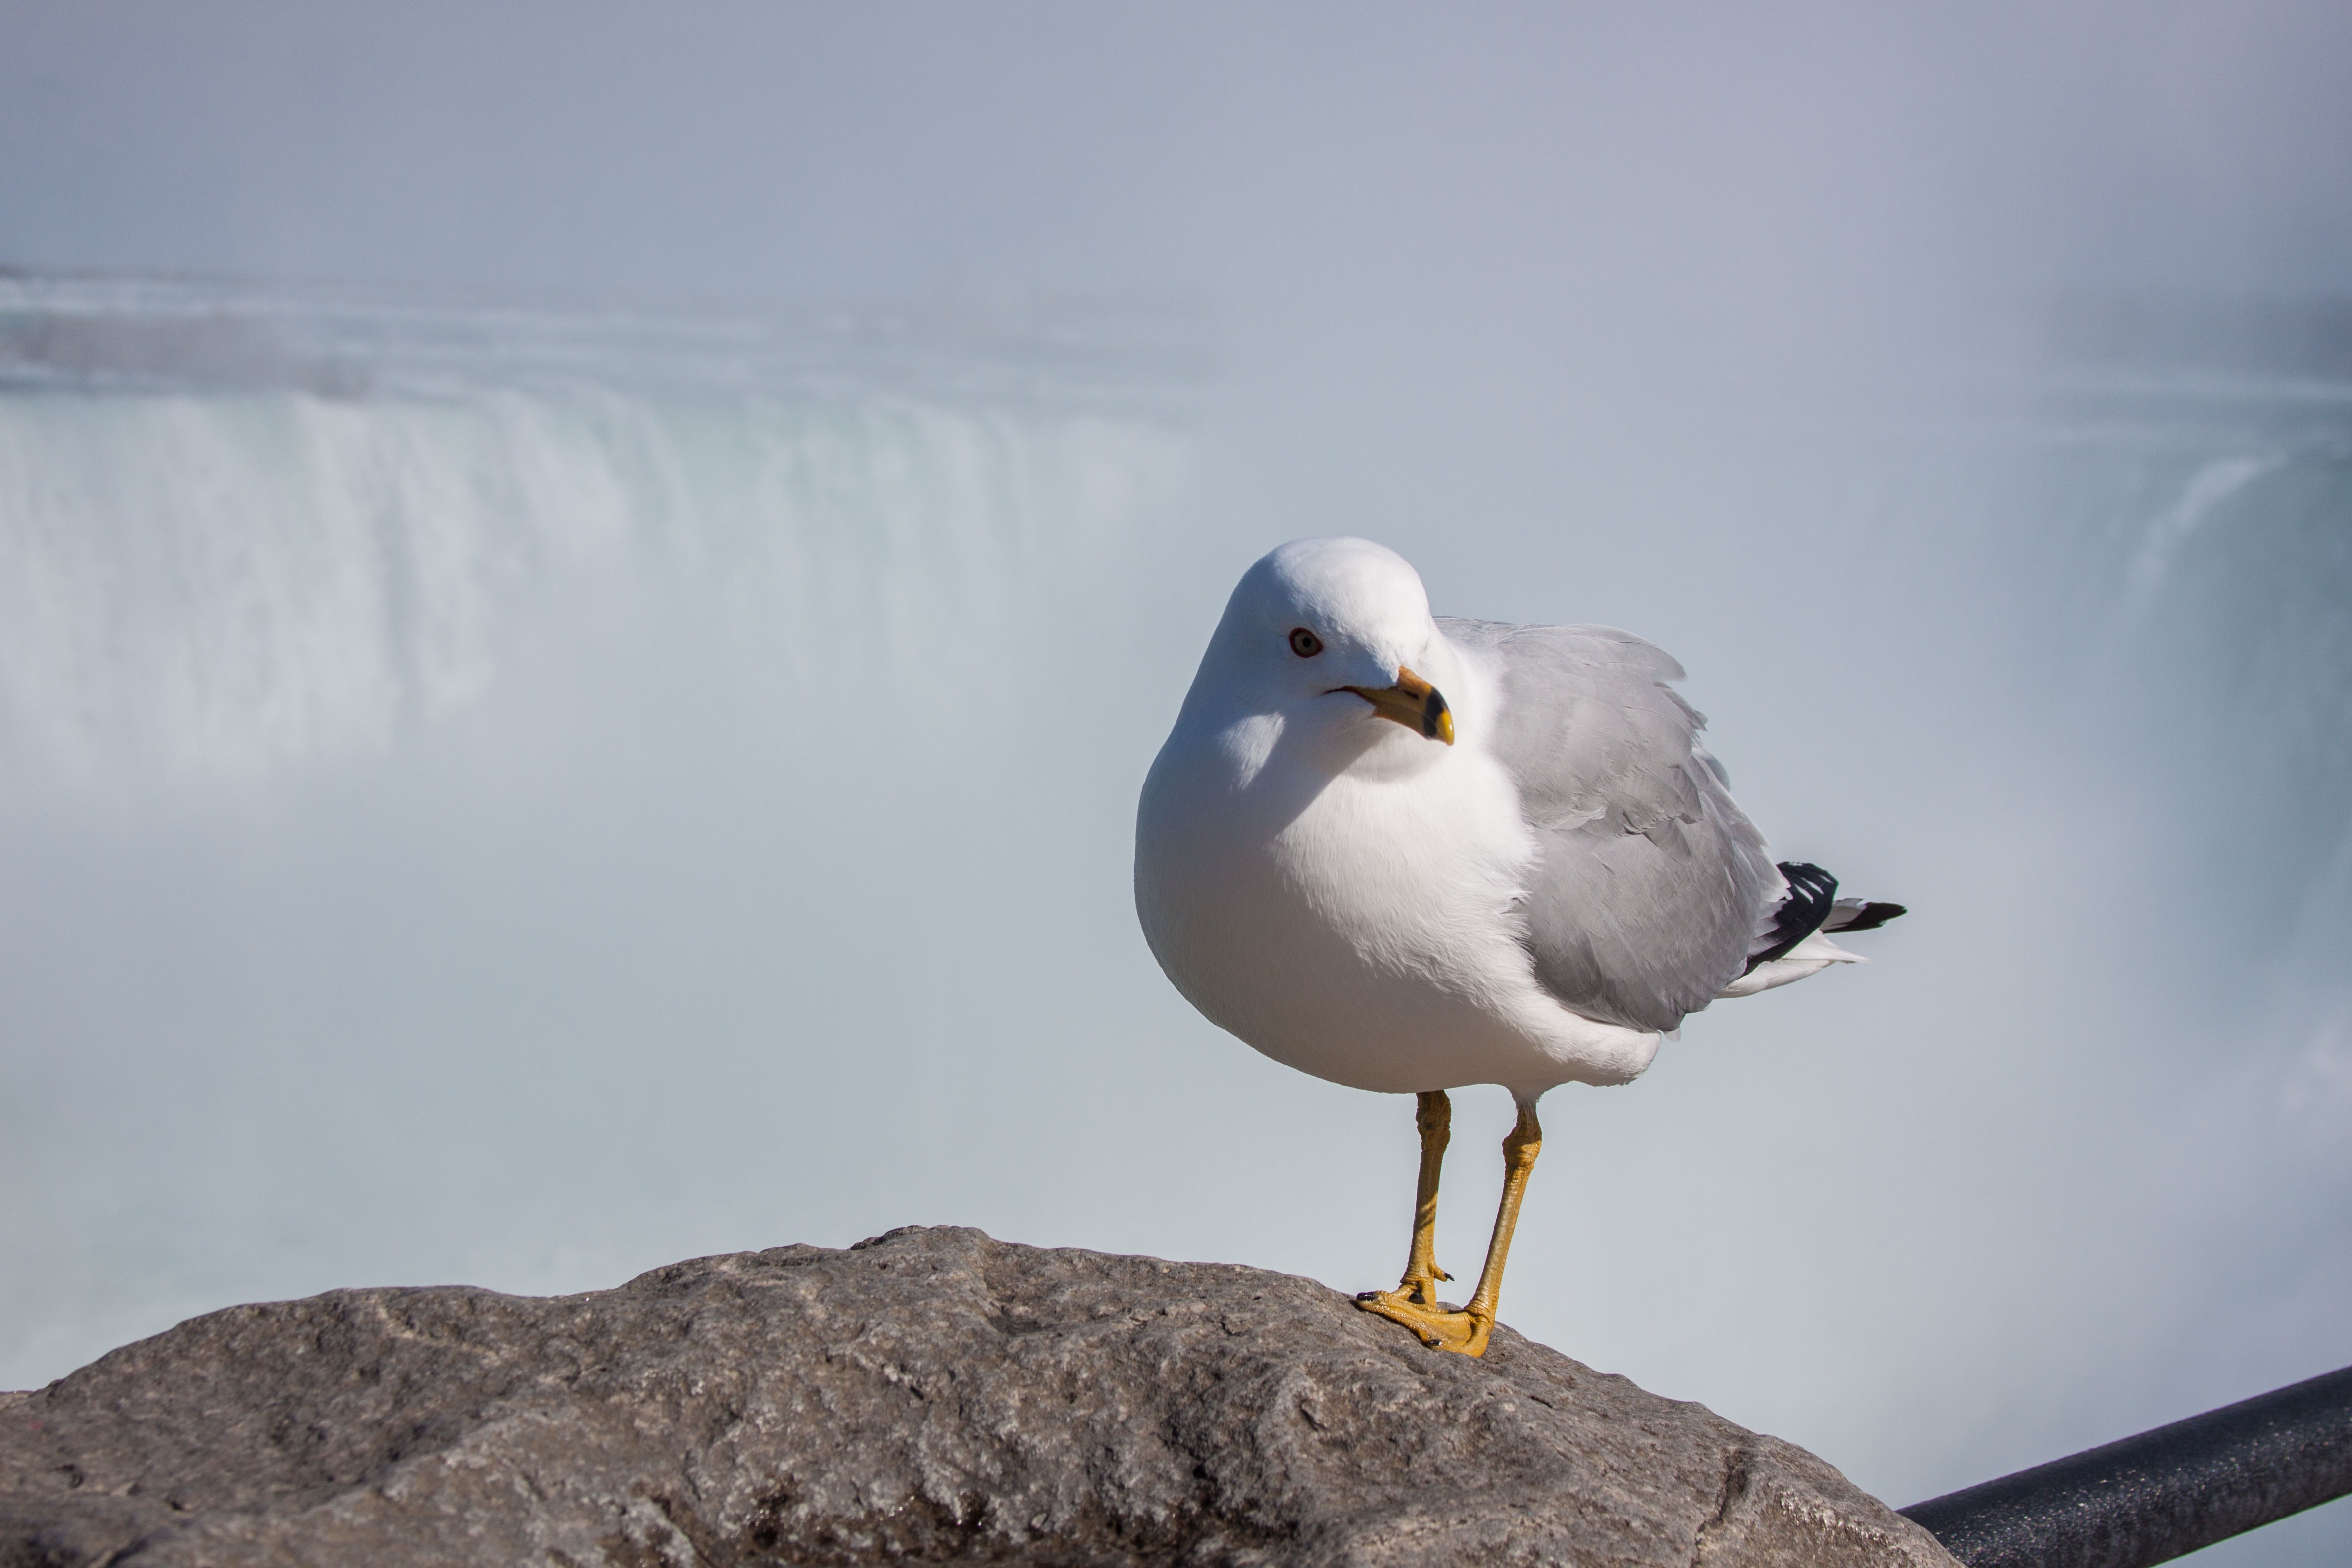
bird, seabird, gull, beak, fauna, vertebrate, charadriiformes, european herring gull